Little Orphan Annie (1938 film)

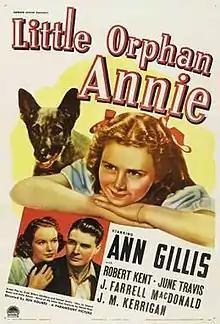
Theatrical release poster

Little Orphan Annie is a 1938 American comedy film directed by Ben Holmes, and written by Budd Schulberg and Samuel Ornitz. It is based on the comic strip "Little Orphan Annie" by Harold Gray. The film stars Ann Gillis, Robert Kent, June Travis, J. Farrell MacDonald, and J.M. Kerrigan. The film was released on December 2, 1938, by Paramount Pictures.